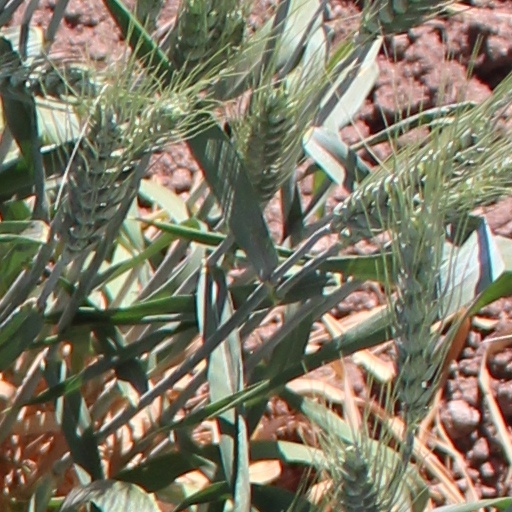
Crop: wheat